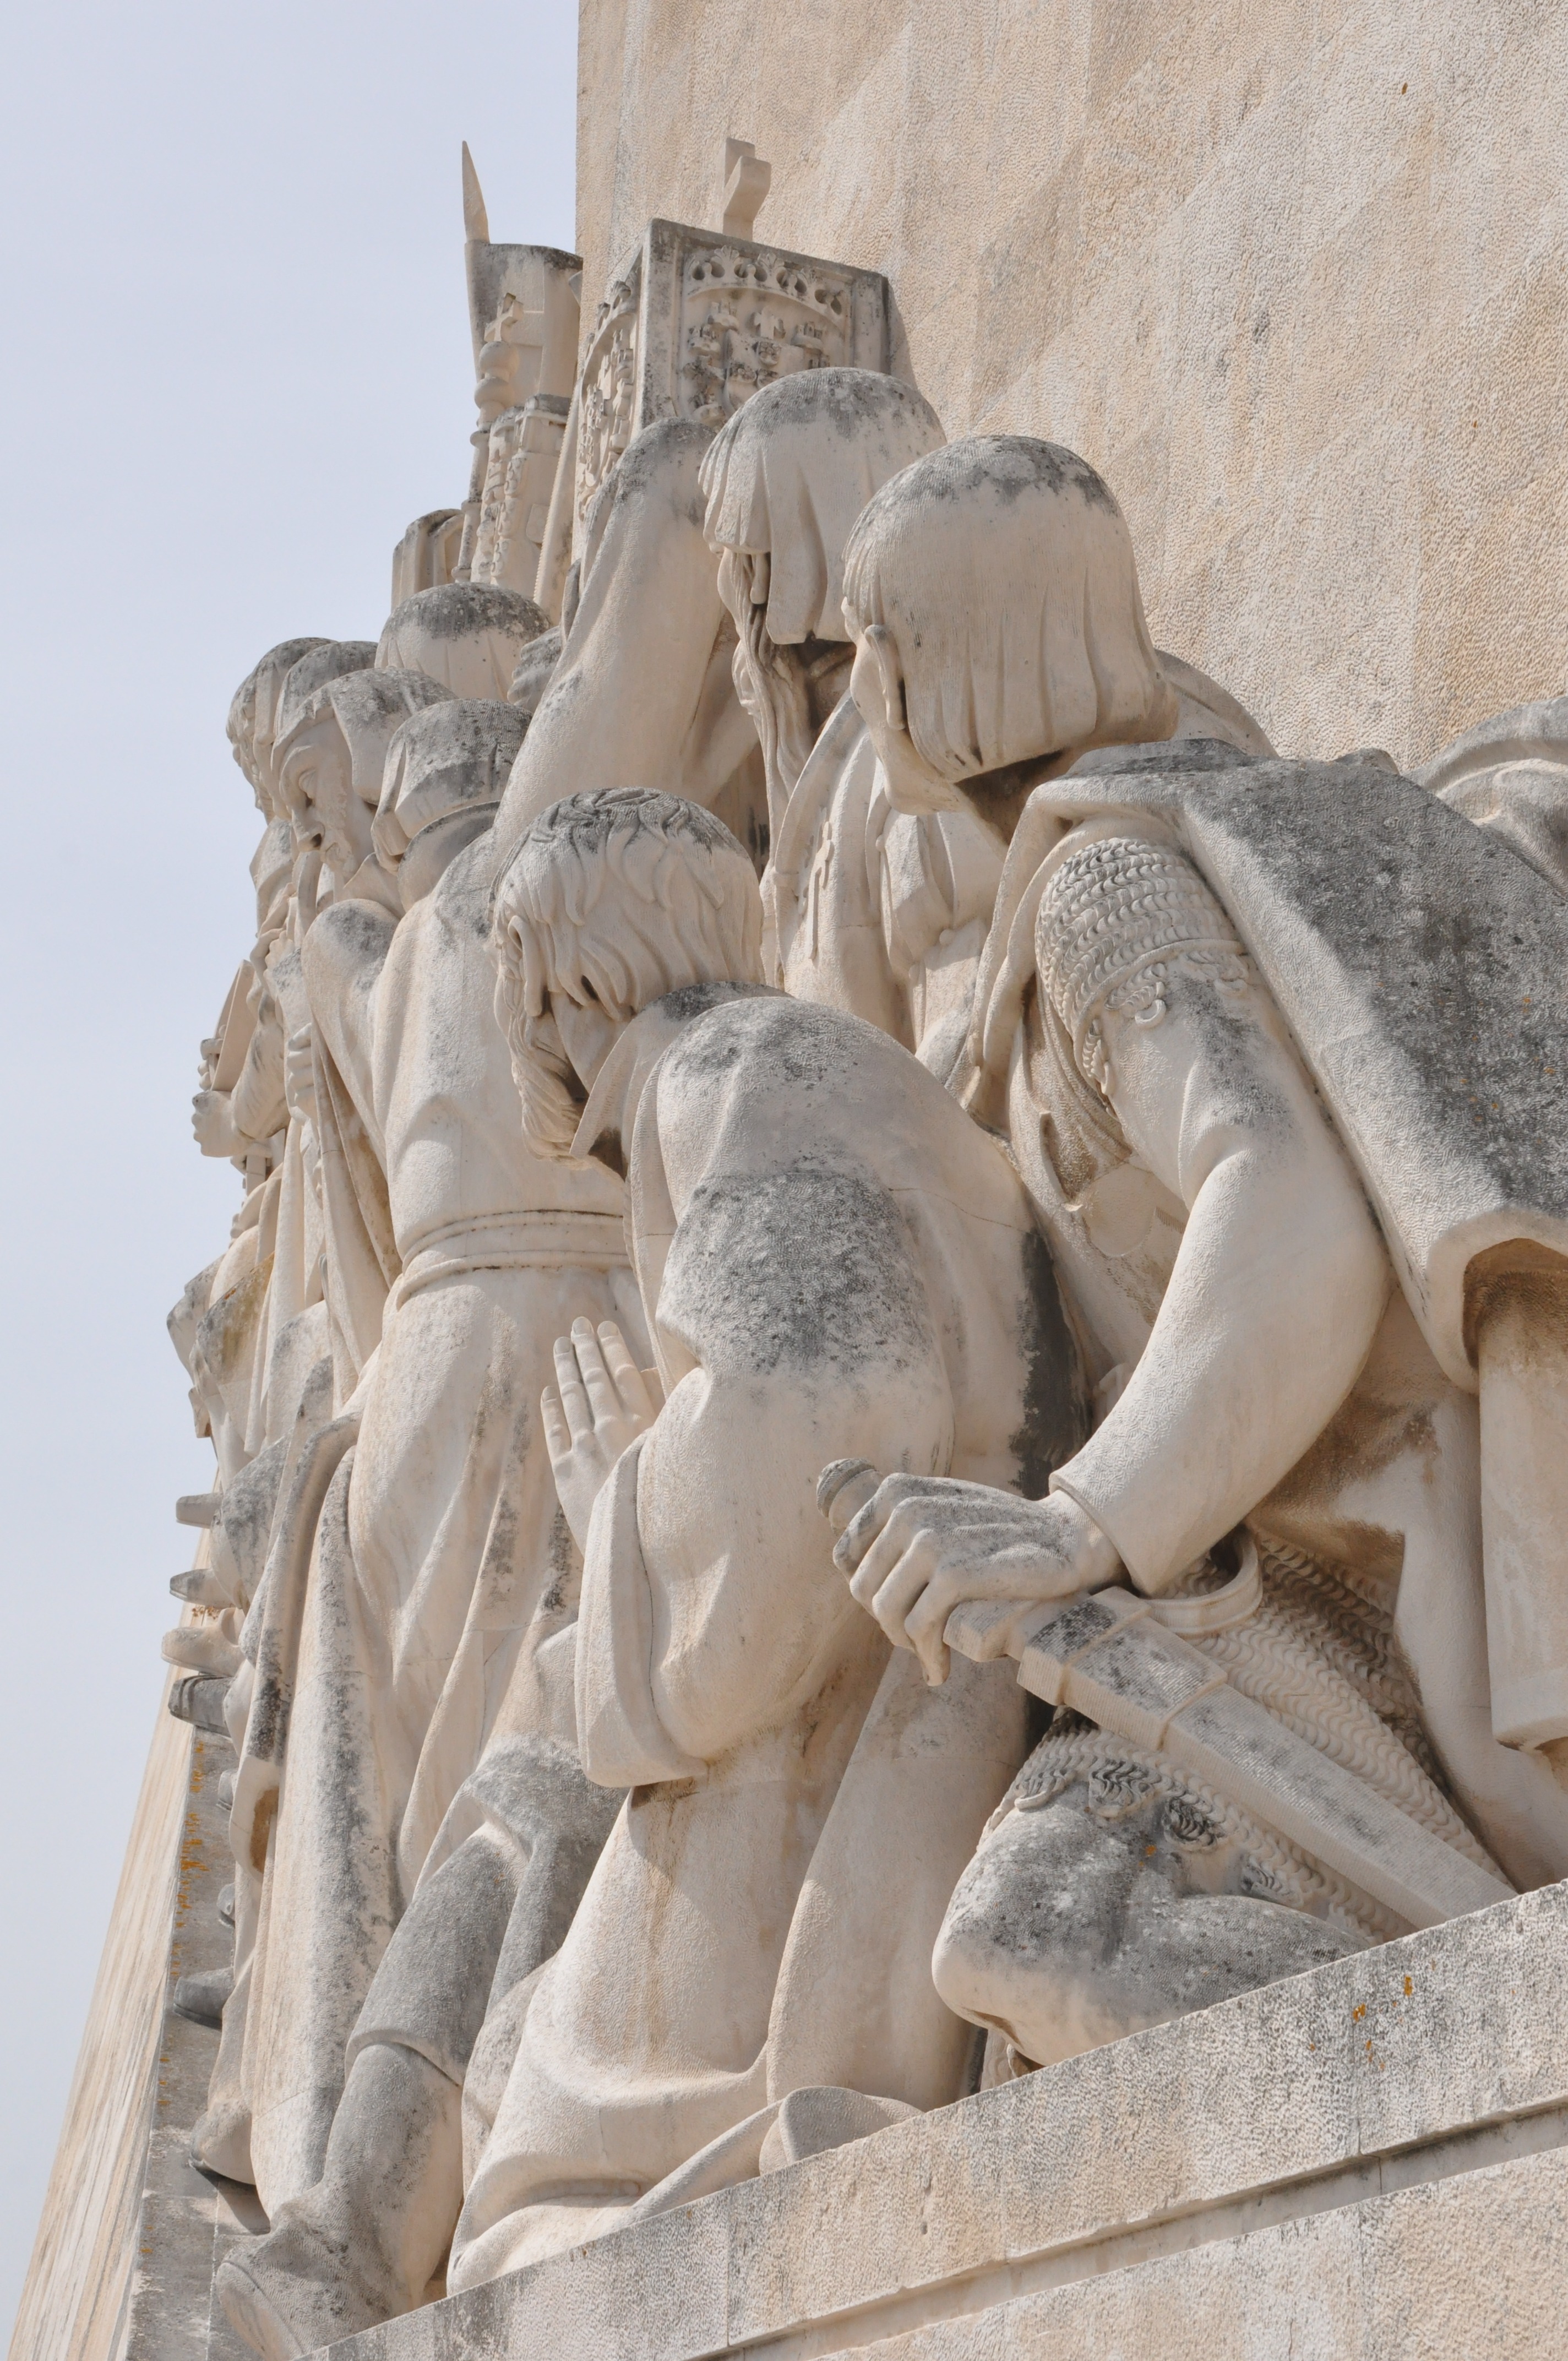
sand, rock, architecture, monument, statue, material, sculpture, art, temple, portugal, carving, figures, relief, lisbon, characters, stone carving, ancient history